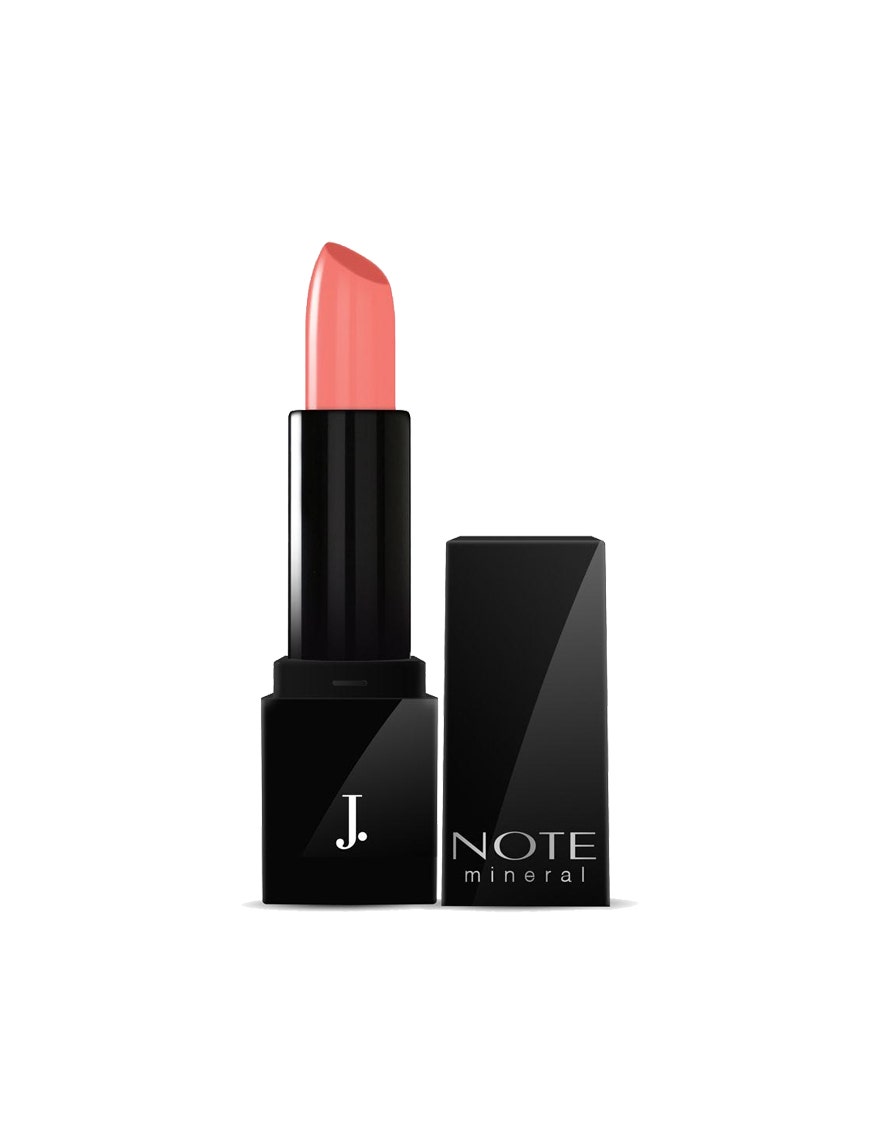
pink note lipstick